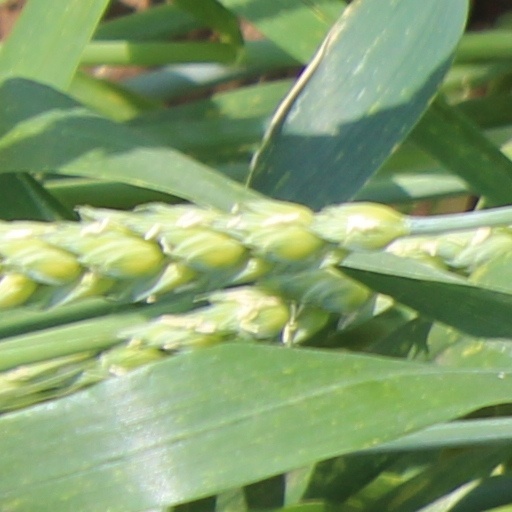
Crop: wheat